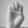
ASL letter: E